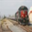
Label: train